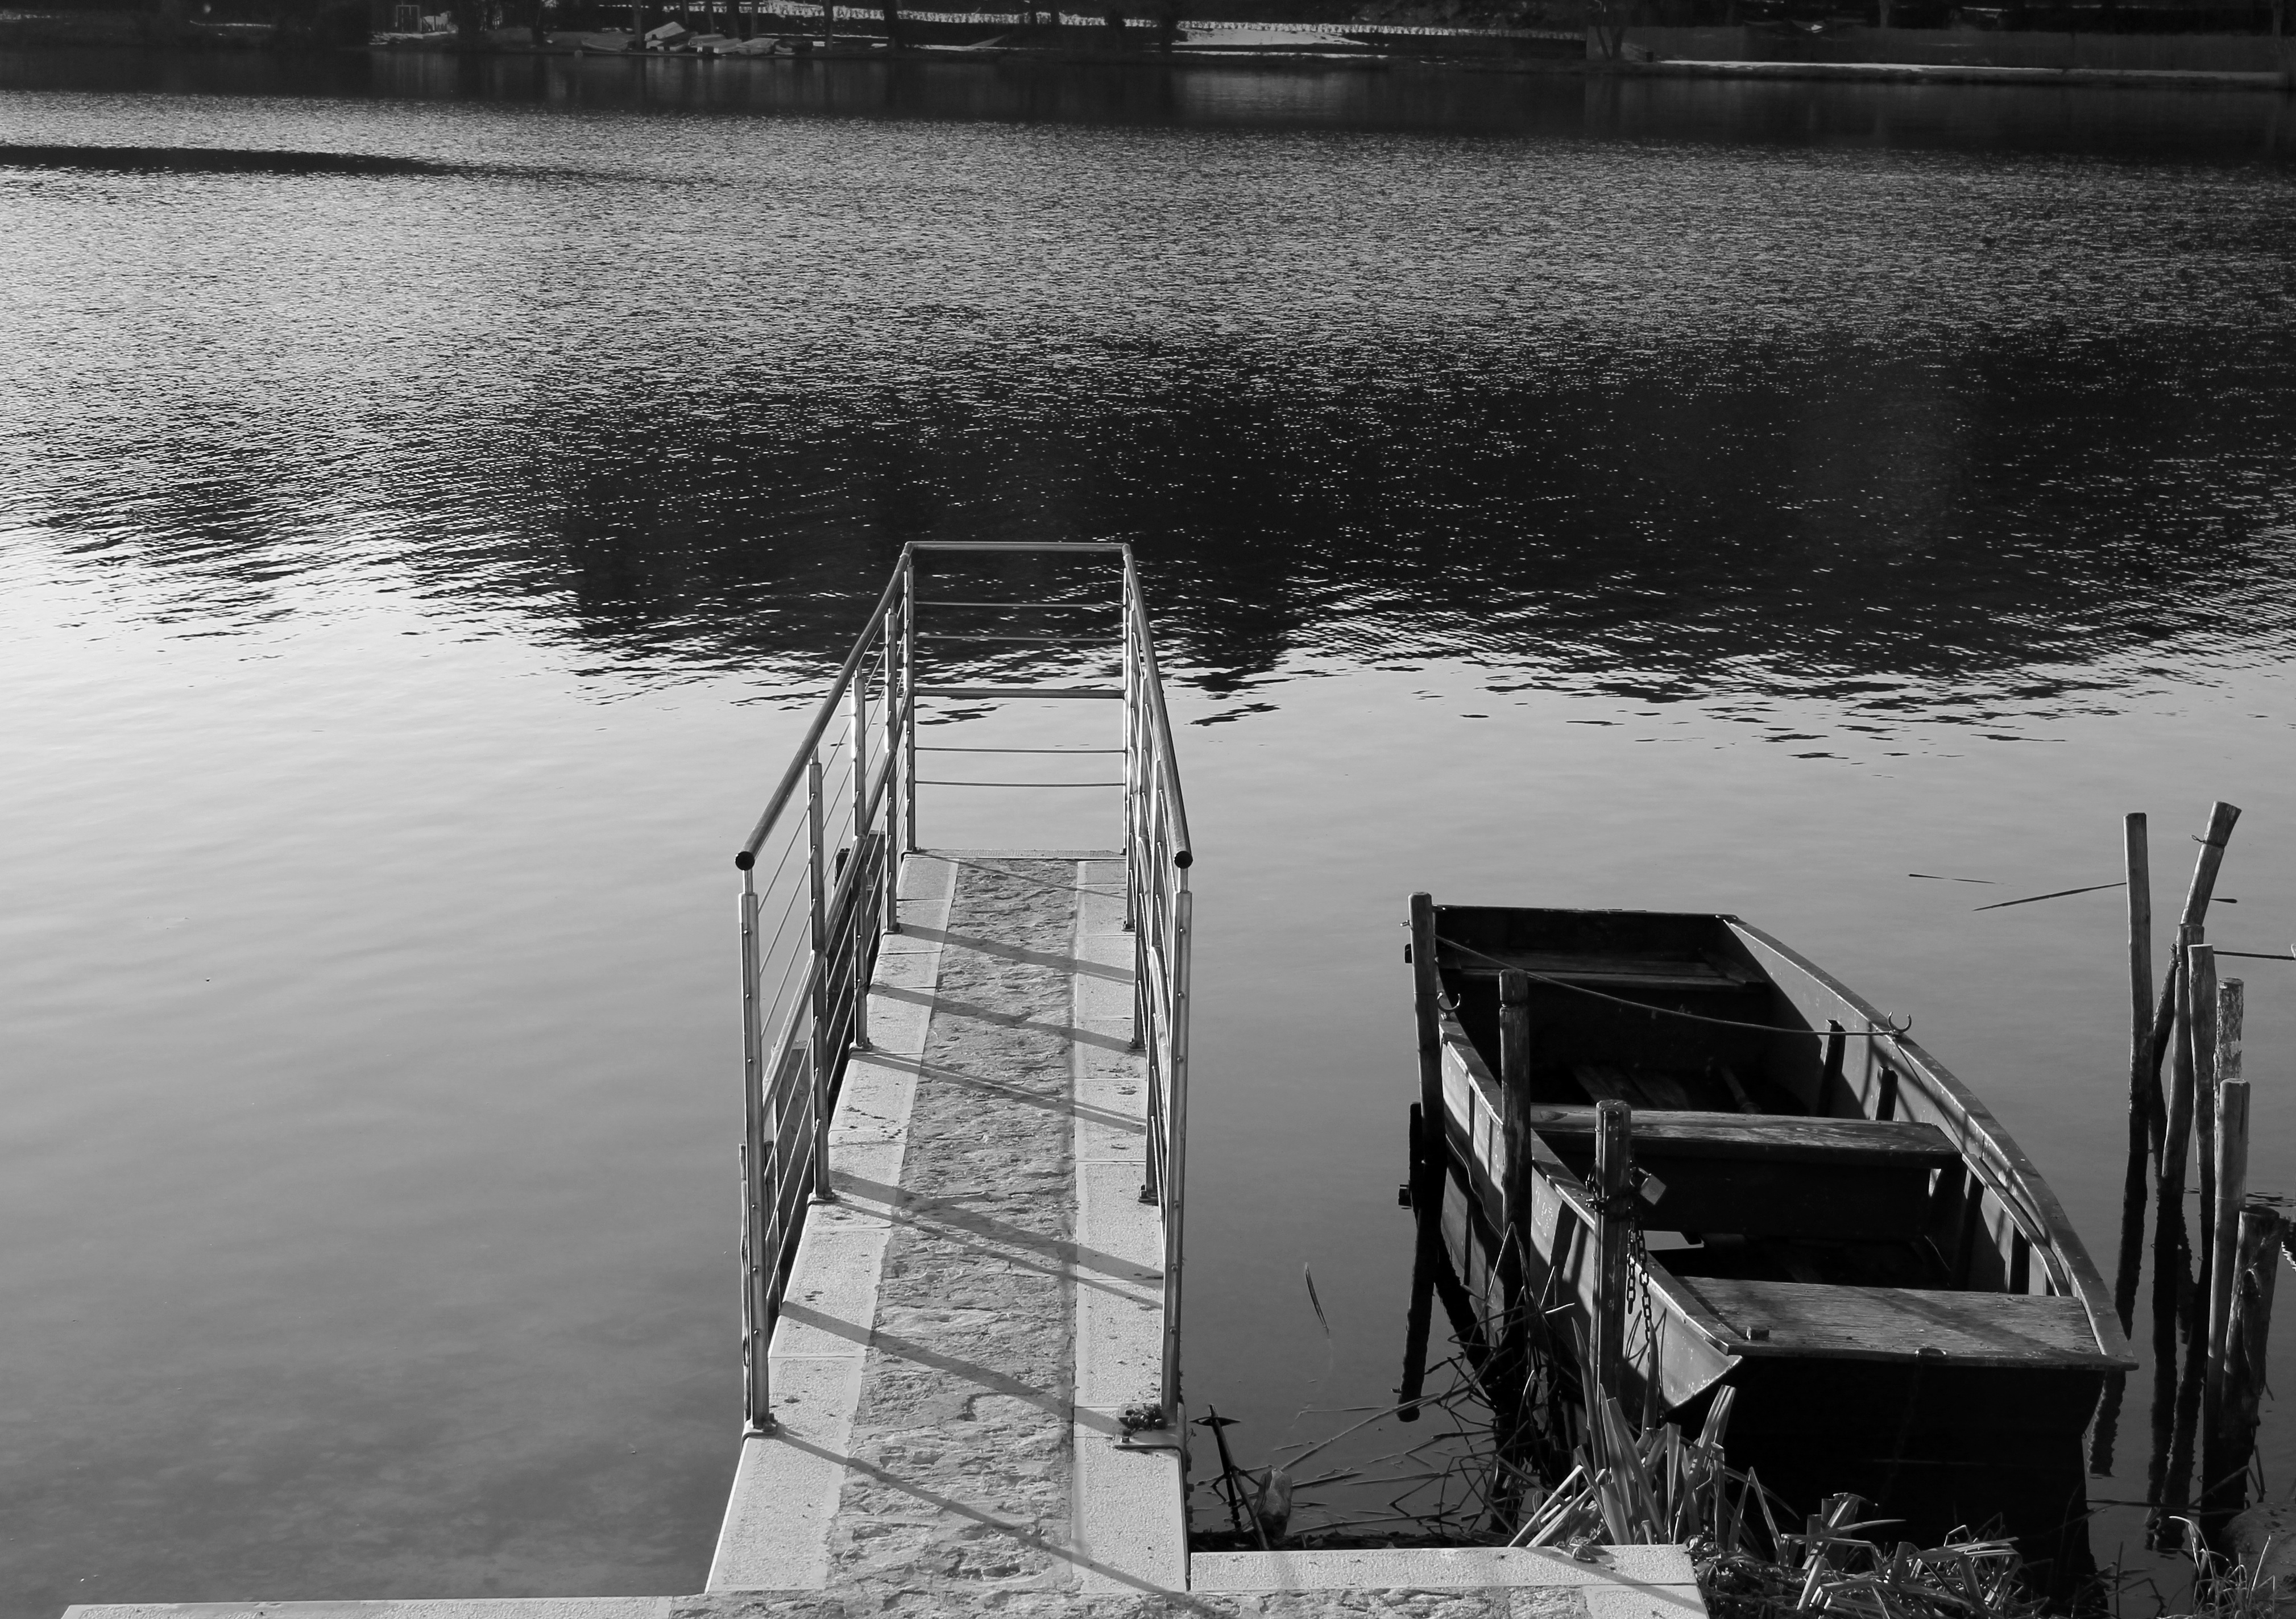
sea, water, dock, black and white, boat, bridge, photography, lake, reflection, vehicle, marina, jetty, monochrome, waterway, relaxation, monochrome photography